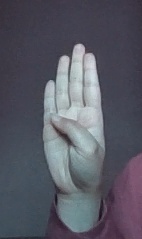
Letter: kaaf